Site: brandenburg
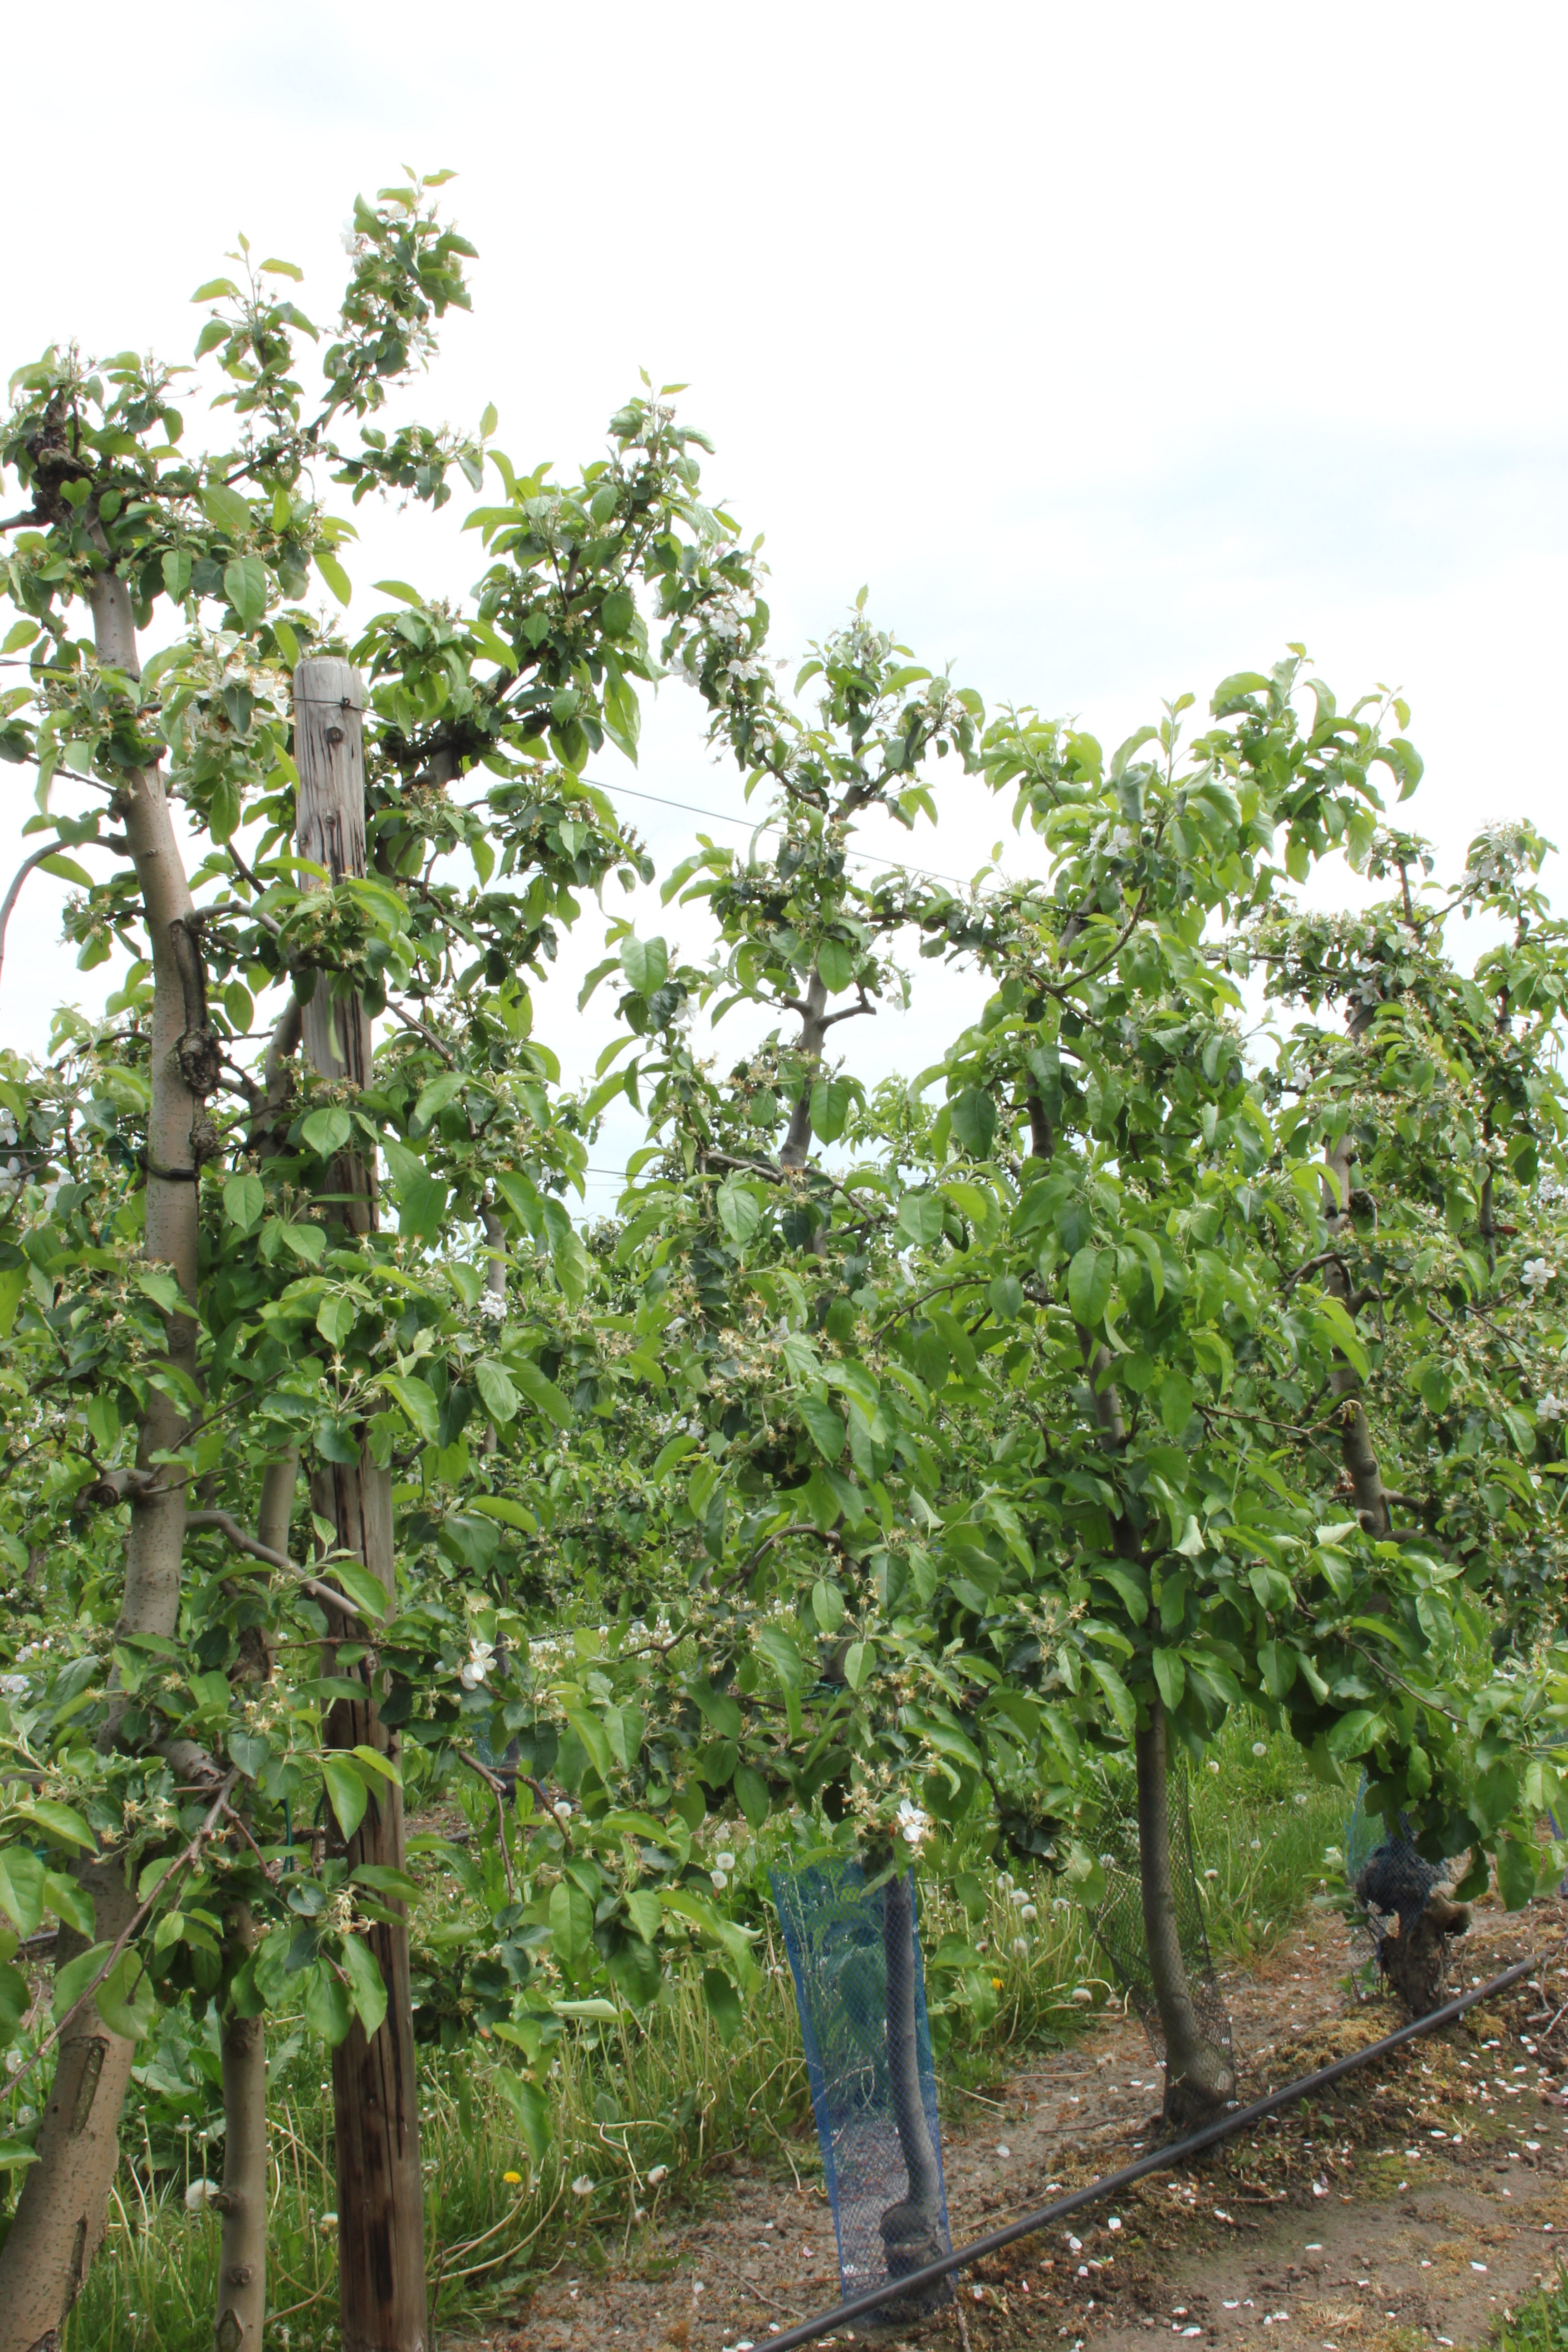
Growth stage (BBCH 67): Flowering